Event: Nepal Earthquake
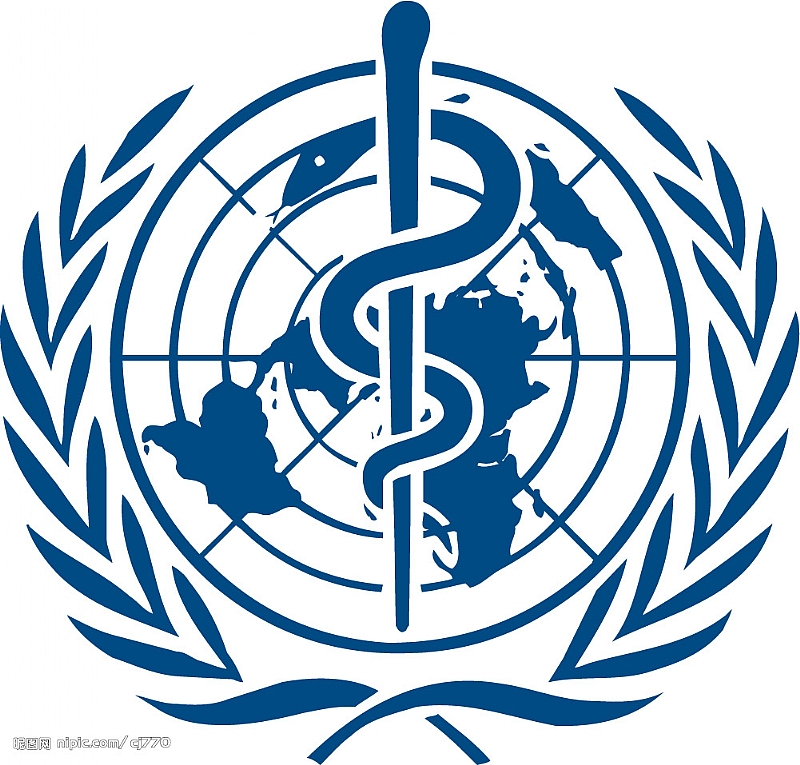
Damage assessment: no_damage